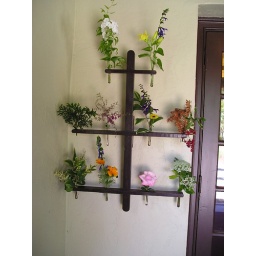
flowers plants in the garden